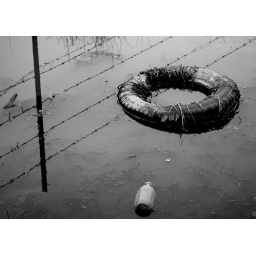
tire and bottle thrown in a pond by the side of the road